The Cenotaph

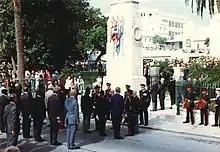
Military parade at a monument

Lutyens submitted his final design to the Office of Works in early July, and on 7 July received confirmation that the design had been approved by the foreign secretary, Lord Curzon, who was organising the parade. The unveiling of the monument, built in wood and plaster by the Office of Works, was described in "The Times" as a quiet and unofficial ceremony. It took place on 18 July 1919, the day before the Victory Parade. Lutyens was not invited. During the parade, 15,000 soldiers and 1,500 officers marched past and saluted the Cenotaph—among them were American General John J. Pershing and French Marshal Ferdinand Foch, as well as the British commanders Field Marshal Sir Douglas Haig and Admiral of the Fleet Sir David Beatty. The Cenotaph quickly captured the public imagination. Repatriation of the dead had been forbidden since the early days of the war, so the Cenotaph came to represent the absent dead and serve as a substitute for a tomb. Beginning almost immediately after the Victory Parade and continuing for days afterwards, members of the public began laying flowers and wreaths around the memorial. Within a week, an estimated 1.2million people came to the Cenotaph to pay their respects to the dead, and the base was covered in flowers and other tributes. According to "The Times", "no feature of the victory march in London made a deeper impression than the Cenotaph."